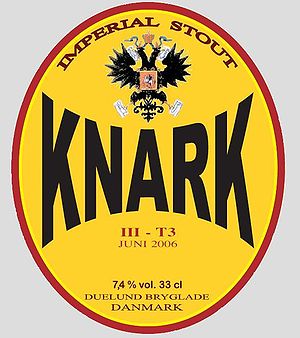
Knark (øl)
Øletiket fra Knark III
Knark er en stærk øl af typen russisk Imperial Stout, der blev brygget af Duelund Bryglade i Kjellerup, Jylland. Øllet blev fremstillet af humle og malt med flere typer af gær, og blev brygget i forskellige klasser: III med 7,4 procent alkohol, IV med 11 og V med 14.